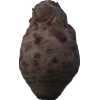
Label: celery